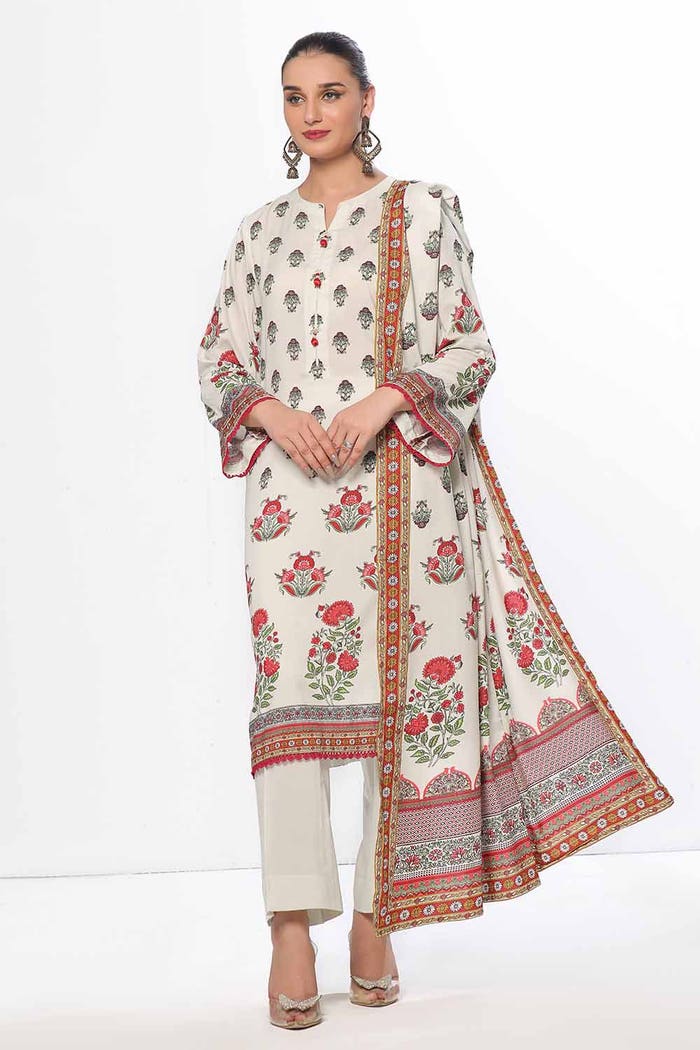
ivory multi embroidered salwar suit